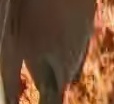
Face region: mouth_nostrils (mouth_chin_nostrils_and_profile)
Pain indicator: not_present